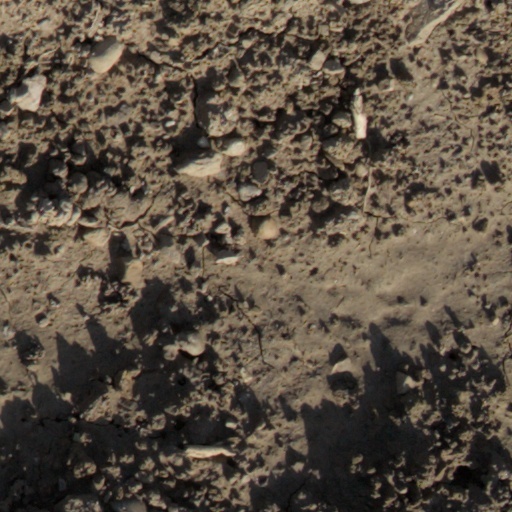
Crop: wheat